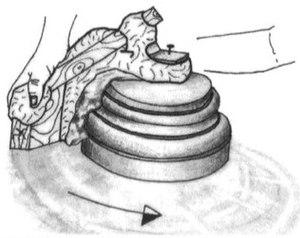
Pour la réalisation d'une base de colonne par exemple.
Le traînage est l'action de monter un volume par ajouts de plâtre à modeler jusqu'à obtention du profil définitif afin de réaliser une moulure par exemple, ce qui l'amènera à chaque fois à se fabriquer un outil spécifique suivant que la forme à obtenir sera droite, circulaire, hélicoïdale etc...